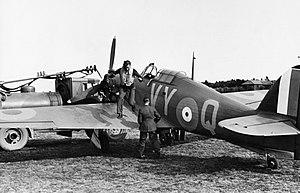
Peter Wooldridge Townsend, né le 22 novembre 1914 à Rangoon en Birmanie et mort le 19 juin 1995 à Saint-Léger-en-Yvelines en France, est un pilote britannique, héros de la Seconde Guerre mondiale et officier de la RAF. Il fut écuyer du roi George VI de 1944 à 1952 puis de la reine Élisabeth II en 1952–1953.